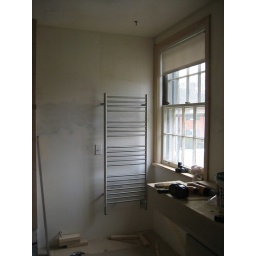
The heated towel rail in the master bath went in today.